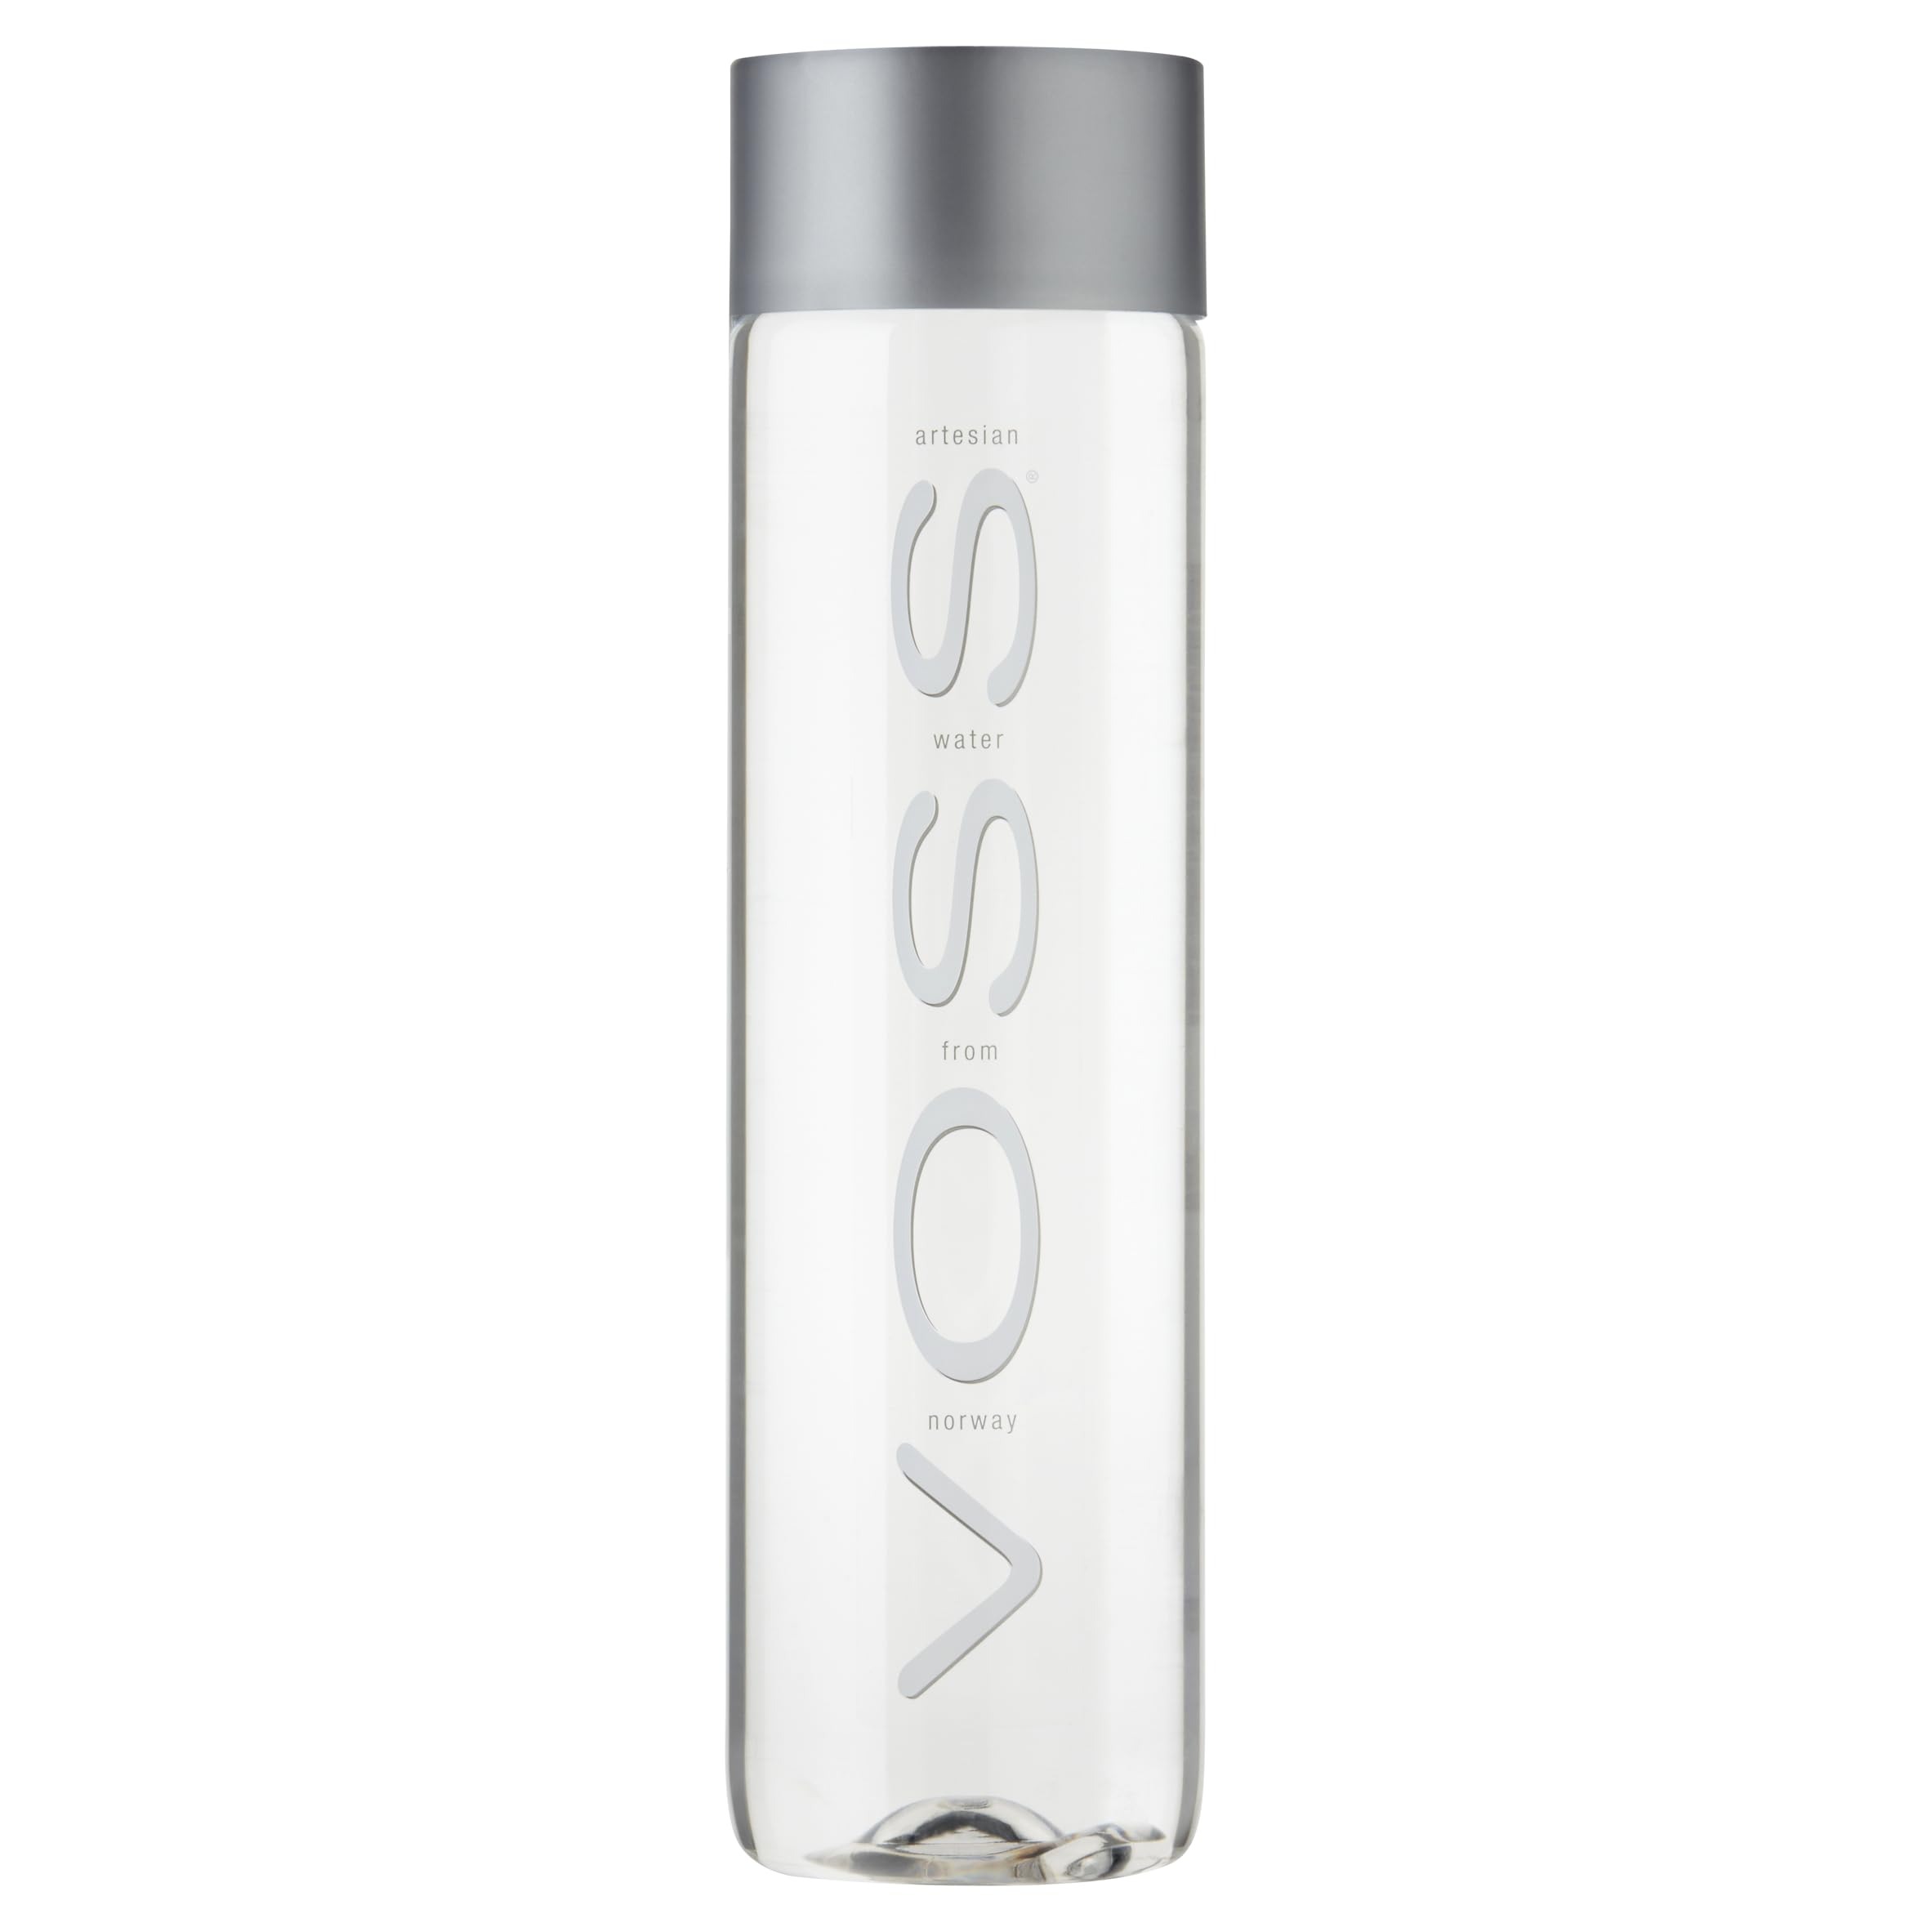
Item Name: Voss Artesian Still Water, 28.7 oz
Bullet Point: The package weight of the product is 1.9 pounds
Product Description: Voss Still Water, 28.7000-Ounces
Value: 28.7
Unit: Fluid Ounce

Price: 4.01